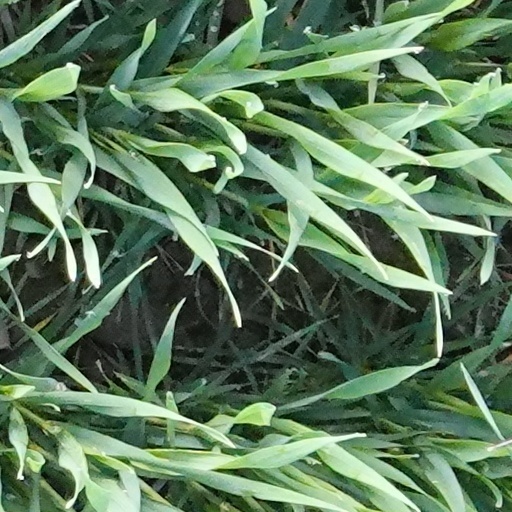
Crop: wheat